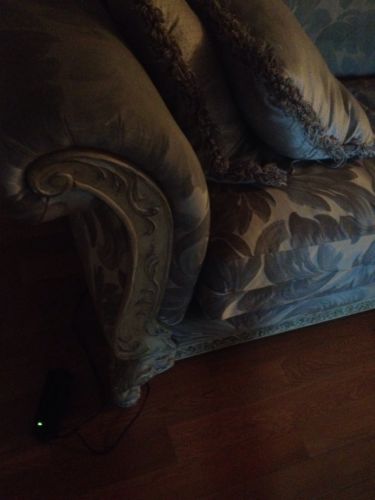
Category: sofa